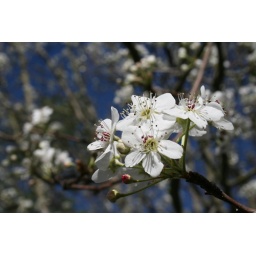
Bradford Pear tree in our yard, these white flowers just showed up literally overnight and they are soo pretty